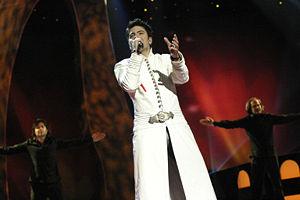
Todor « Toše » Proeski est un chanteur pop macédonien, né le 25 janvier 1981 à Prilep et mort le 16 octobre 2007 à Nova Gradiška.
La culture de la Macédoine du Nord, pays d'Europe du Sud-Est, désigne d'abord les pratiques culturelles observables de ses habitants.
La Macédoine du Nord participe au Concours Eurovision de la chanson, depuis sa quarante-troisième édition, en 1998 et ne l’a encore jamais remporté.